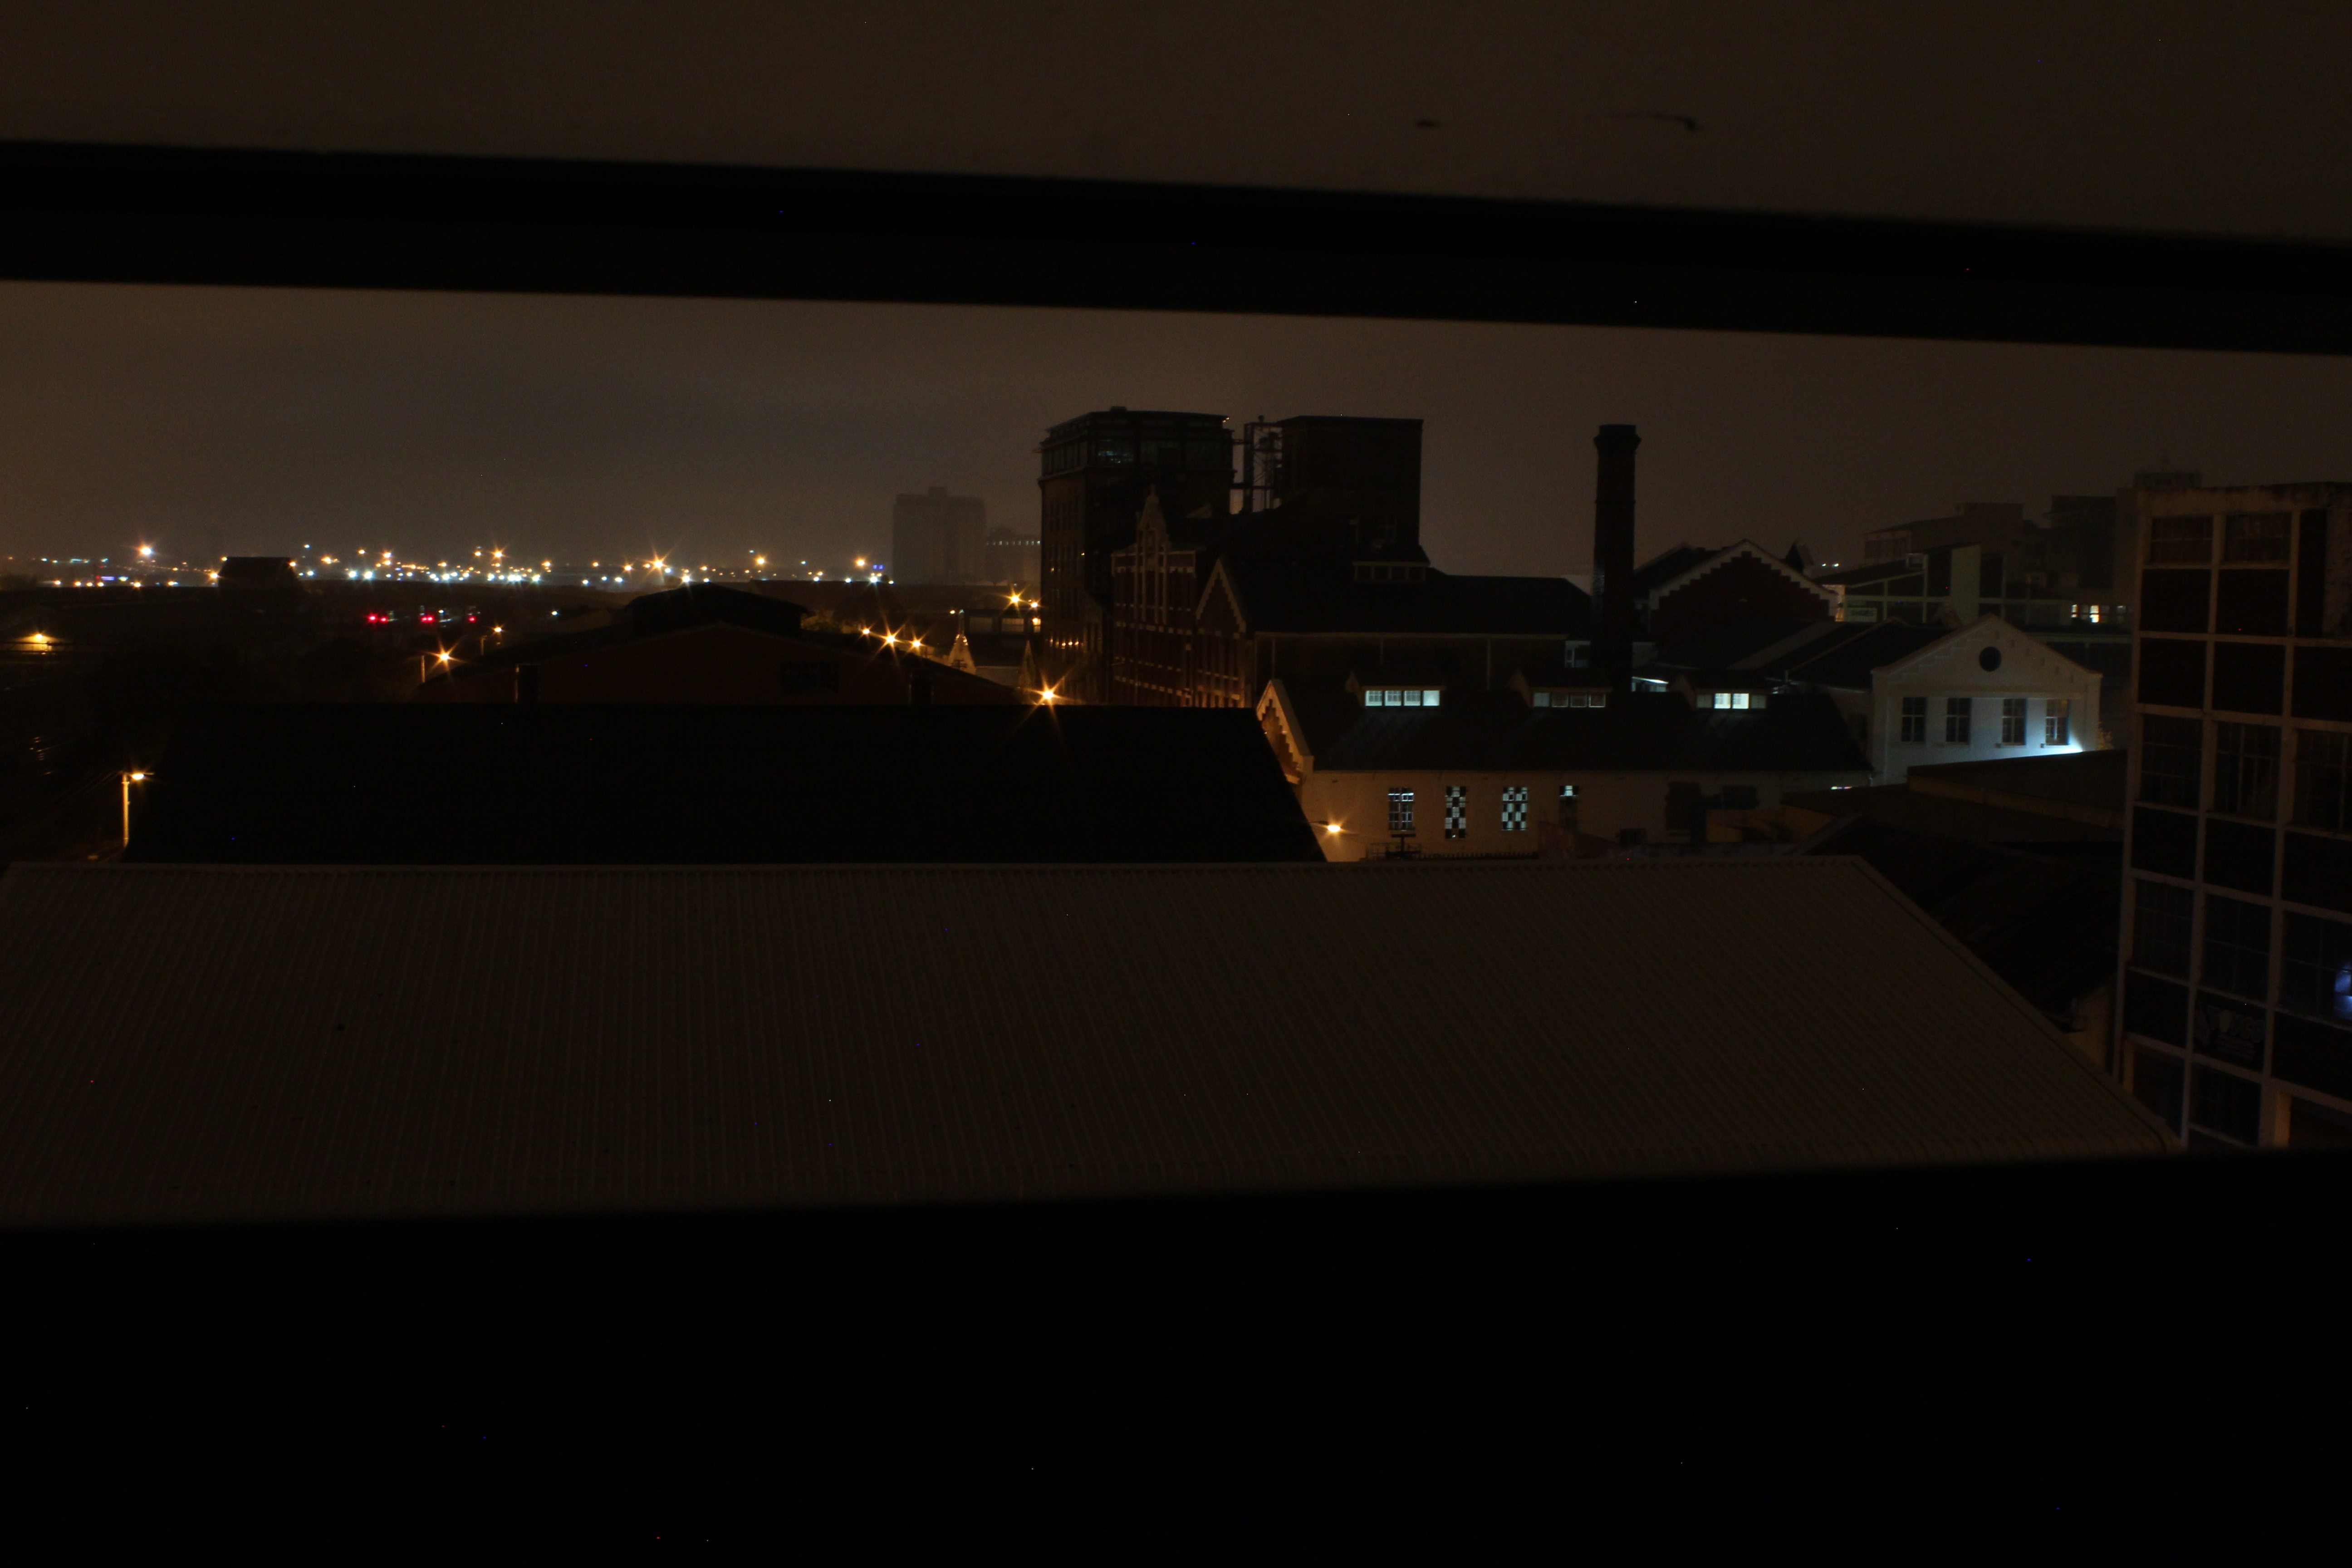
light, skyline, night, dusk, evening, reflection, darkness, lighting, shape, atmosphere of earth